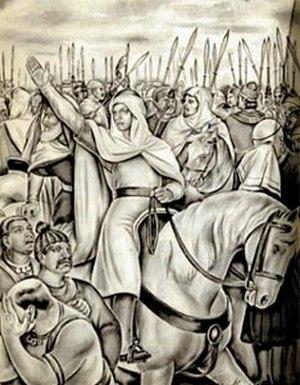
Muhammad ben Al-Qasim Al-Thaqafi, est un commandant arabe qui conquit le Sind en 711, sous les ordres de Al-Hajjaj ben Yusef, pendant le règne du calife Al-Walid ben Abd al-Malik. Il devint gouverneur du Sind.
Les conquêtes musulmanes des Indes commencent, en 711-712, avec l'invasion du Sind par les Arabes, se poursuivent au XIᵉ siècle et au XIIᵉ siècle avec celle des Turcs et des Afghans attirés par les richesses des hindous et s'achèvent avec l'empire moghol au XVIᵉ siècle.